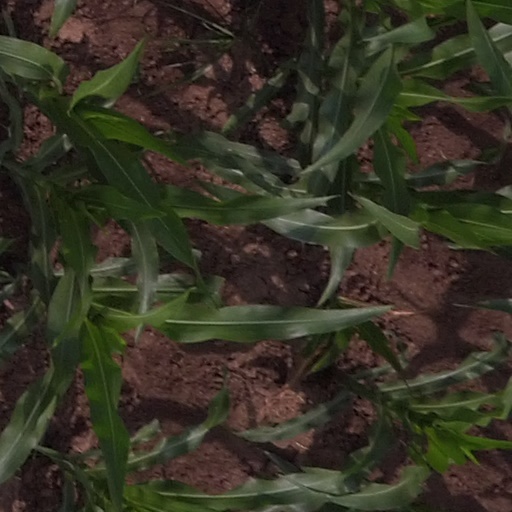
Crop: maize; corn